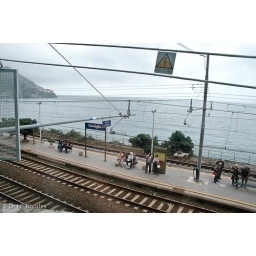
Waiting near Corniglia station for the green bus to the town, Italy